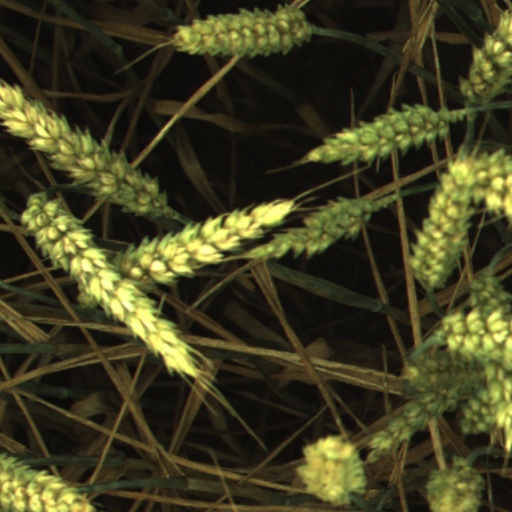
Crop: wheat